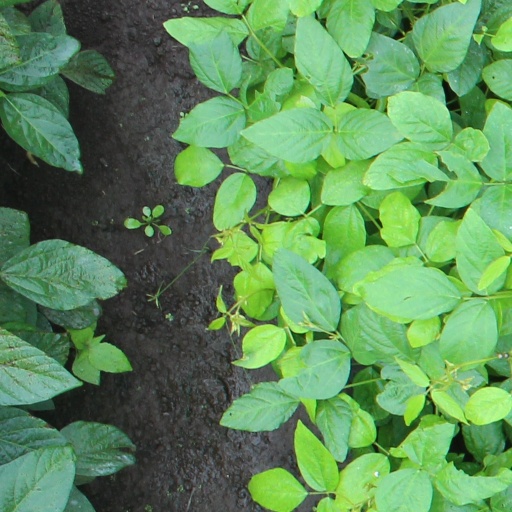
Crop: soybean